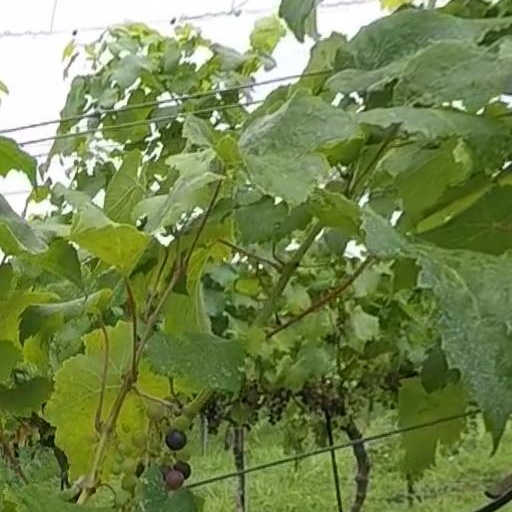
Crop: grape